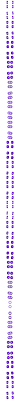
Label: Self Propelled Artillery